Thazhampoo

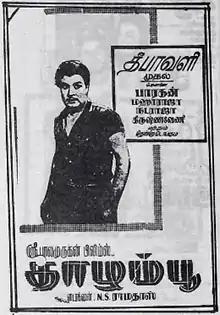
Theatrical release poster

Thazhampoo is a 1965 Indian Tamil-language film directed by N. S. Ramadass. The film stars M. G. Ramachandran and K. R. Vijaya. It was released on 23 October 1965.